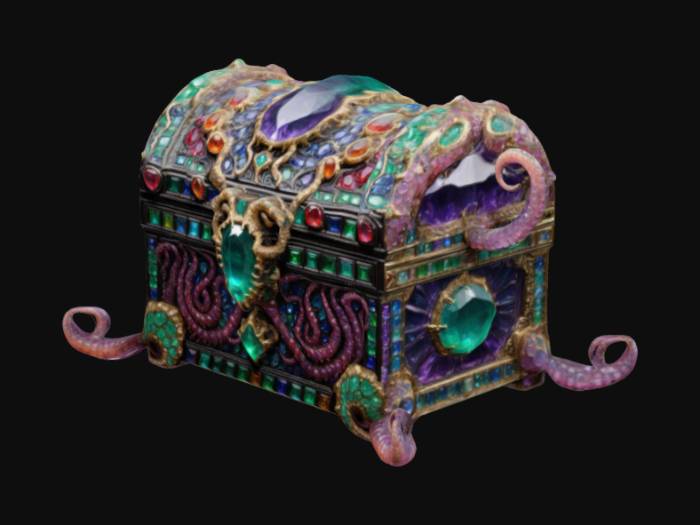
미적 점수 (1~10점): 6